History of Kumamoto Prefecture

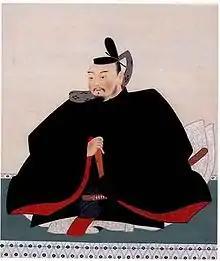
Sassa Narimasa

In 1587, Toyotomi Hideyoshi started to invade Kyūshū in his war to unify Japan and reached Kumamoto on April 16. He gave letters of reassurance of the possession of land to 52 persons in Kumamoto, and gave Sassa Narimasa the Province of Higo. Toyotomi Hideyoshi ordered that the measurements of land should not be examined in the following three years. However, Sassa Narimasa could not observe the order and conflict started; Toyotomi Hideyoshi ordered the groups of samurai in Higo be destroyed. Sassa Narimasa was responsible for this conflict and he was ordered to commit seppuku. On the following day, Toyotomi Hideyoshi gave the northern half of Higo Province to Katō Kiyomasa and the southern half to Konishi Yukinaga. Sagara clan in Hitoyoshi lost Yatsushiro and Ashikita, but finally the possession of Hitoyoshi was reassured. Five groups of samurai in Amakusa resisted Konishi Yukinaga, but were finally defeated.